Walter Armiger Bowring

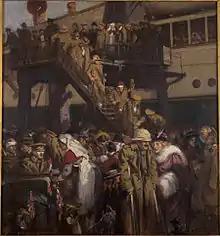
The Homecoming from Gallipoli

Bowring's early works were black and white sketches for "New Zealand" "Observer". He then became a cartoonist for the "Spectator" (Christchurch) and the "Weekly Press". He was represented in the New Zealand International Exhibition of 1906, the New Zealand Academy of Fine Arts in 1894 and 1898 and exhibited nationally in New Zealand up until 1925 when he moved to Sydney. In December 1899, some of his work was reproduced in the "New Zealand Illustrated magazine" and in 1905 he went to London and studied under William Orpen and Augustus John.